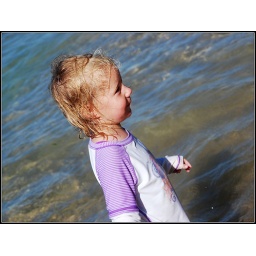
A cute girl in manly beach